Asha Jaoar Majhe

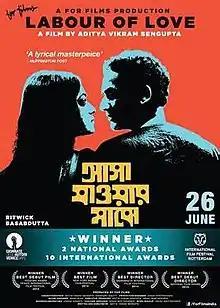
Film poster

Asha Jaoar Majhe is a 2014 Indian film by Aditya Vikram Sengupta. The film stars Ritwick Chakraborty and Basabdatta Chatterjee as an unnamed married couple, which brings focus to the hard lives endured by ordinary working people in Kolkata.